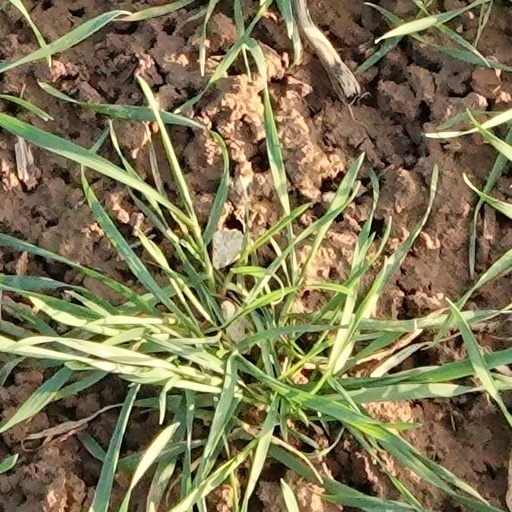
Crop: wheat